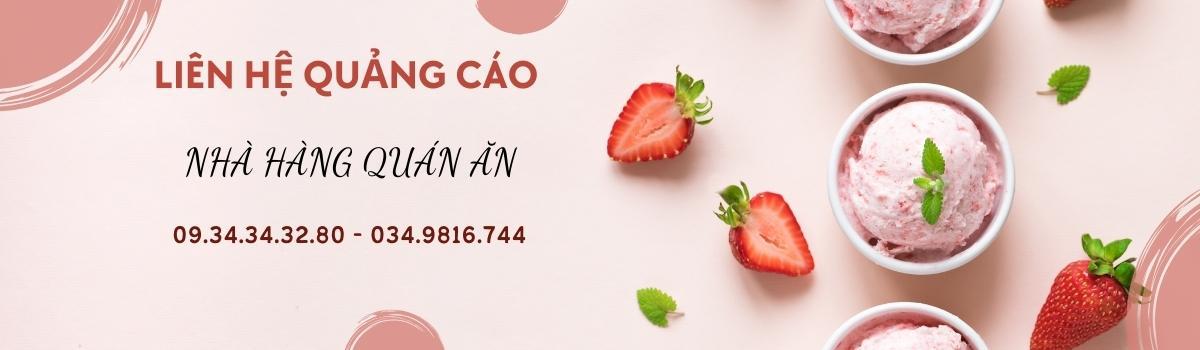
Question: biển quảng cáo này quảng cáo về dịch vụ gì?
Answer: làm quảng cáo nhà hàng, quán ăn